Andrew Mazzei

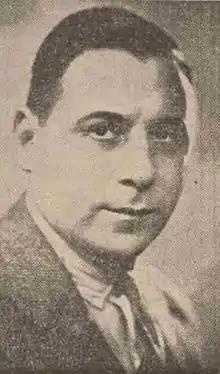
Andrew Mazzei 1931

Andrew Mazzei (1887–1975) was a French-born British art director who designed the sets for more than sixty films during his career. Mazzei began his career in the late 1920s during the silent era including on the futuristic "High Treason". By the 1930s he was working for Gainsborough Pictures, designing backdrops for the critically acclaimed train-set thriller "Rome Express" in 1932.